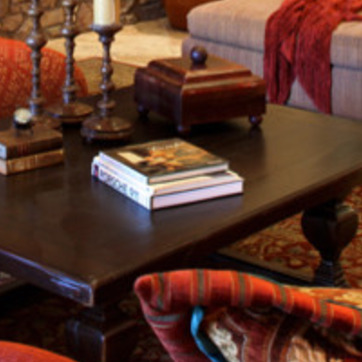
Material: paper